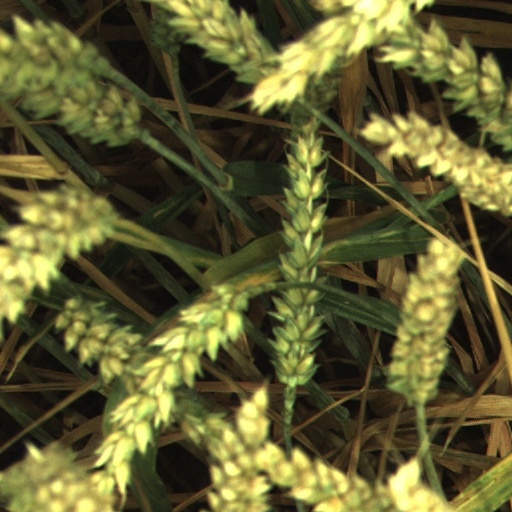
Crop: wheat